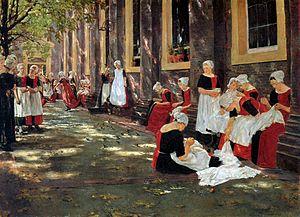
L'orphelinat est à l'origine un hospice pour enfants, un édifice accueillant des enfants mineurs sans parents, sortis de la tutelle parentale, issus de familles en difficulté ou victimes de maltraitances. Le terme « orphelinat », ancien centre d'accueil pour les orphelins ou demi-orphelins, n'existe plus aujourd'hui en France. Il a été remplacé par « foyer de l'enfance ».